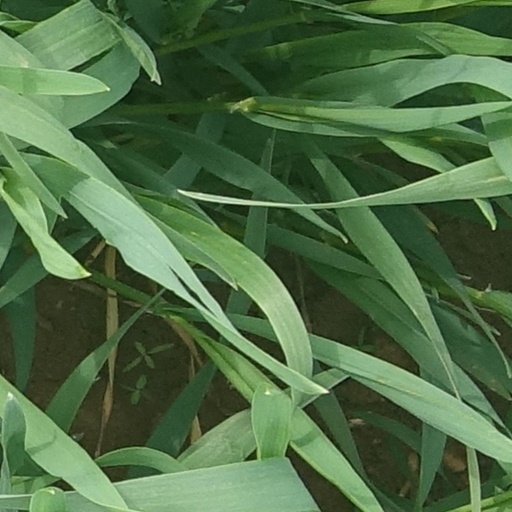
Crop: wheat